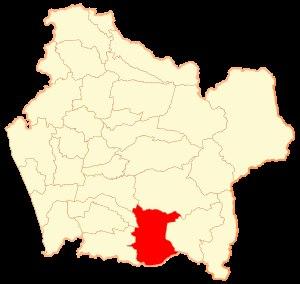
Villarrica est une ville et une commune du Chili. La commune d'une superficie de 1 291 km² abrite 51 511 habitants d'après le recensement de 2012.